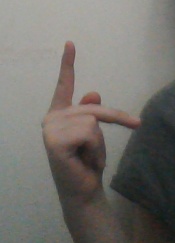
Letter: dha